Slough

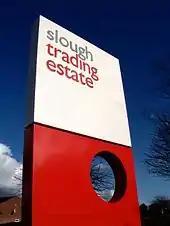
Slough Trading Estate played a major part in making Slough an important business centre in South East England.

In the 21st century, Slough has seen major redevelopment of the town centre. Old buildings are being replaced with new offices and shopping complexes. Tesco has replaced an existing superstore with a larger Tesco Extra. The Heart of Slough Project is plan for the large-scale redevelopment of the town centre as a focus and cultural quarter for the creative media, information and communications industries created a mixed-use complex, multi-functional buildings, visual landmarks and a public space in the Thames Valley. Approval was given for the £400 million project by Slough Borough Council's planning committee on 9 July 2009, and work began in 2010 for completion in 2018.